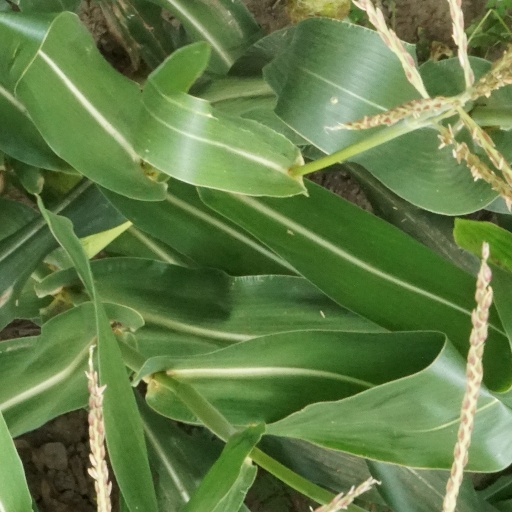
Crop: maize; corn